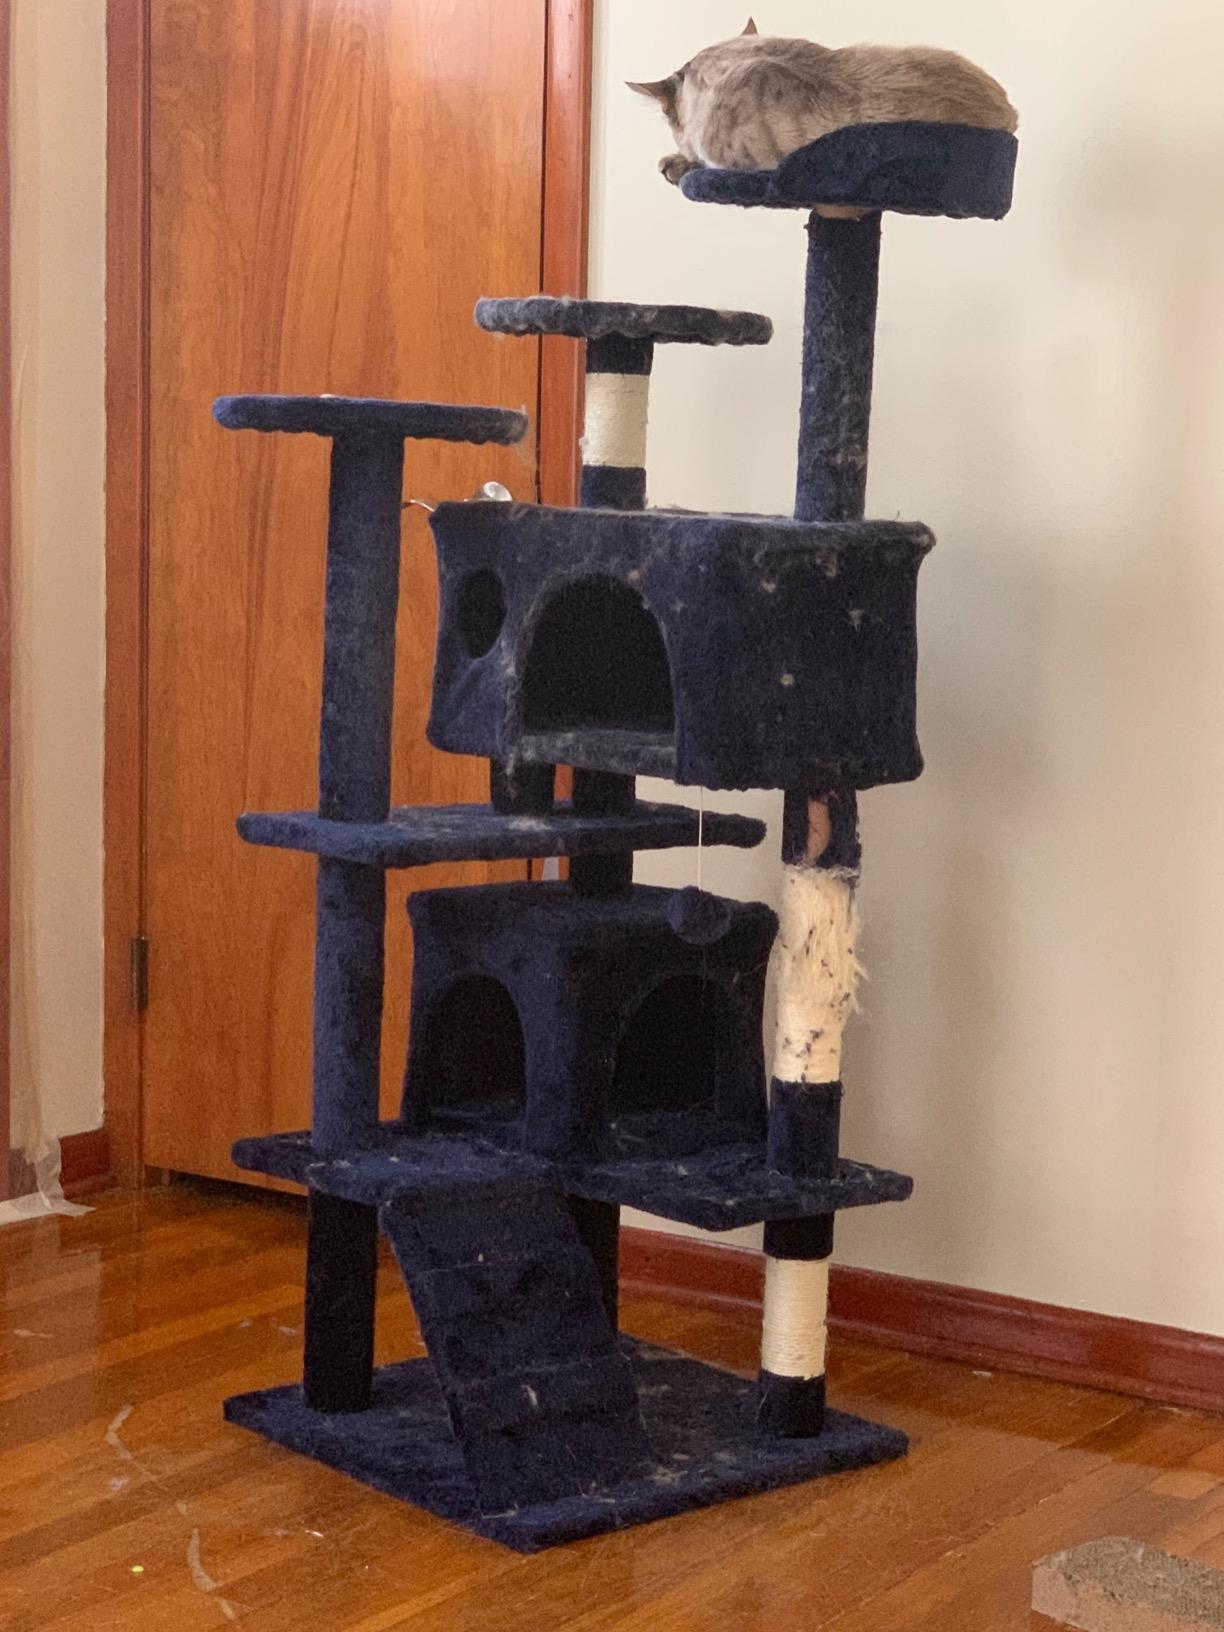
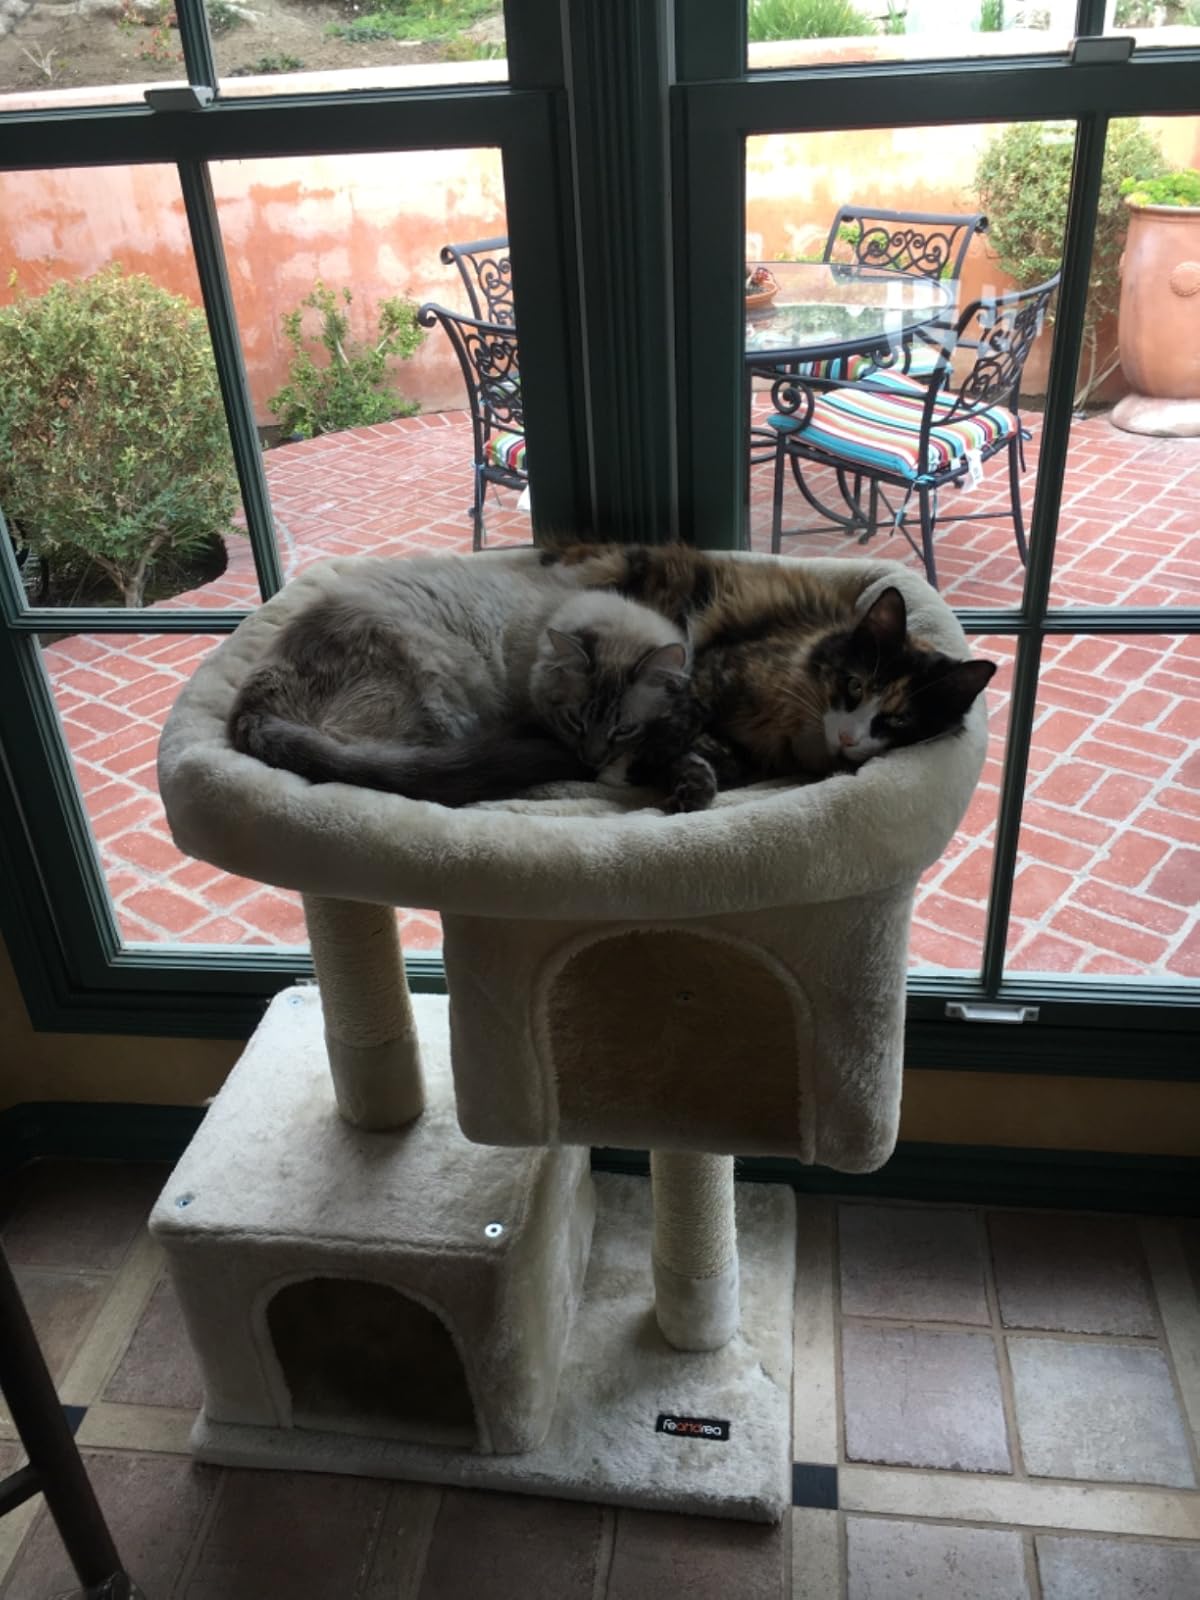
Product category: items_cat tree
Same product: no